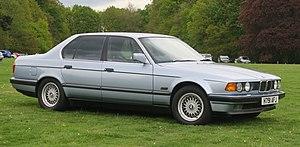
Le prix de la plus belle voiture de l'année est un titre décerné à une automobile produite de série et récompensant le design de cette automobile.